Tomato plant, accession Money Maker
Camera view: bottom (45 deg); turntable rotation: 30 degrees
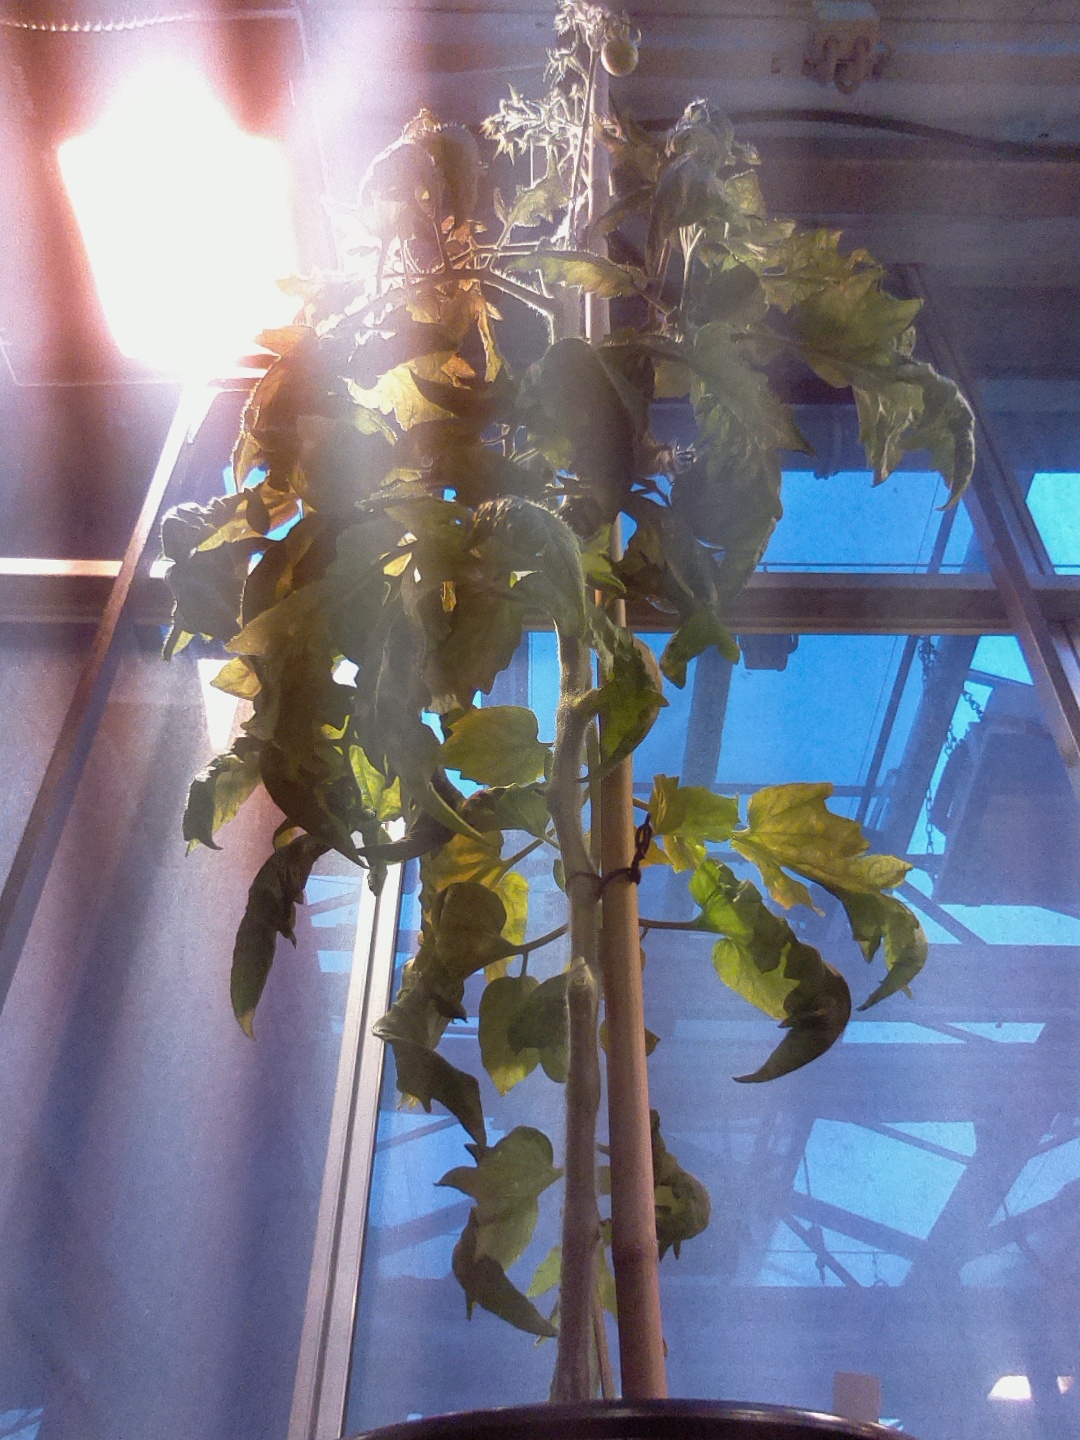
BBCH growth stage 75: 50%-60% of final fruit size